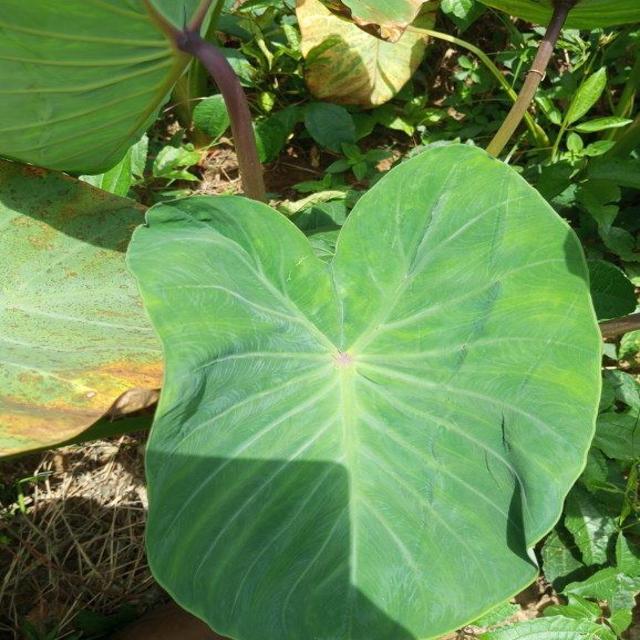
Label: Healthy